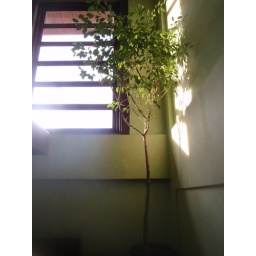
longest lasting plant in the house